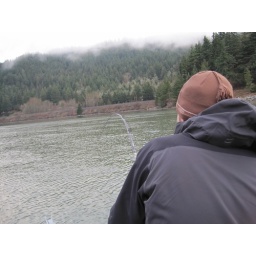
Nice guy we met on the boat bringing in his fish for the day.